Transitional porcelain

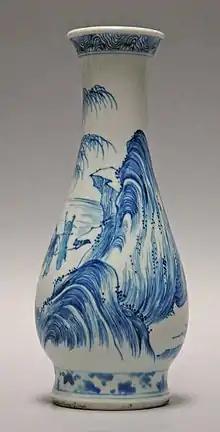
Vase with landscape, mid-century

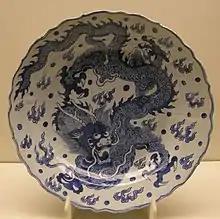
Dragon dish, Late Ming, c. 1640

Transitional porcelain is Jingdezhen porcelain, manufactured at China's principle ceramic production area, in the years during and after the transition from Ming to Qing. As with several previous changes of dynasty in China, this was a protracted and painful period of civil war. Though the start date of Qing rule is customarily given as 1644, when the last Ming emperor hanged himself as the capital fell, the war had really begun in 1618 and Ming resistance continued until 1683. During this period, the Ming system of large-scale manufacturing in the imperial porcelain factories, with orders and payments coming mainly from the imperial court, finally collapsed, and the officials in charge had to turn themselves from obedient civil servants into businessmen, seeking private customers, including foreign trading companies from Europe, Japanese merchants, and new domestic customers.